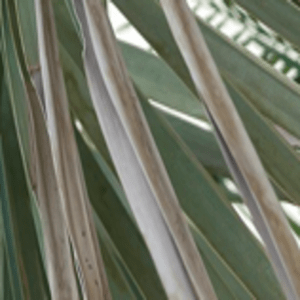
Label: Potassium Deficiency